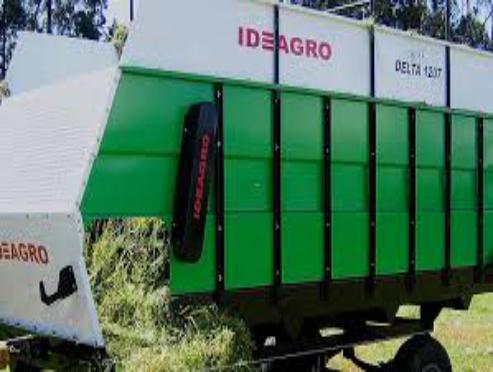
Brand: ideagro
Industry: Transportation